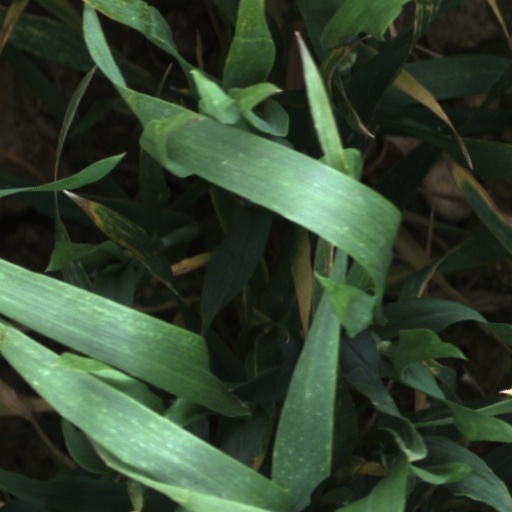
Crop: wheat